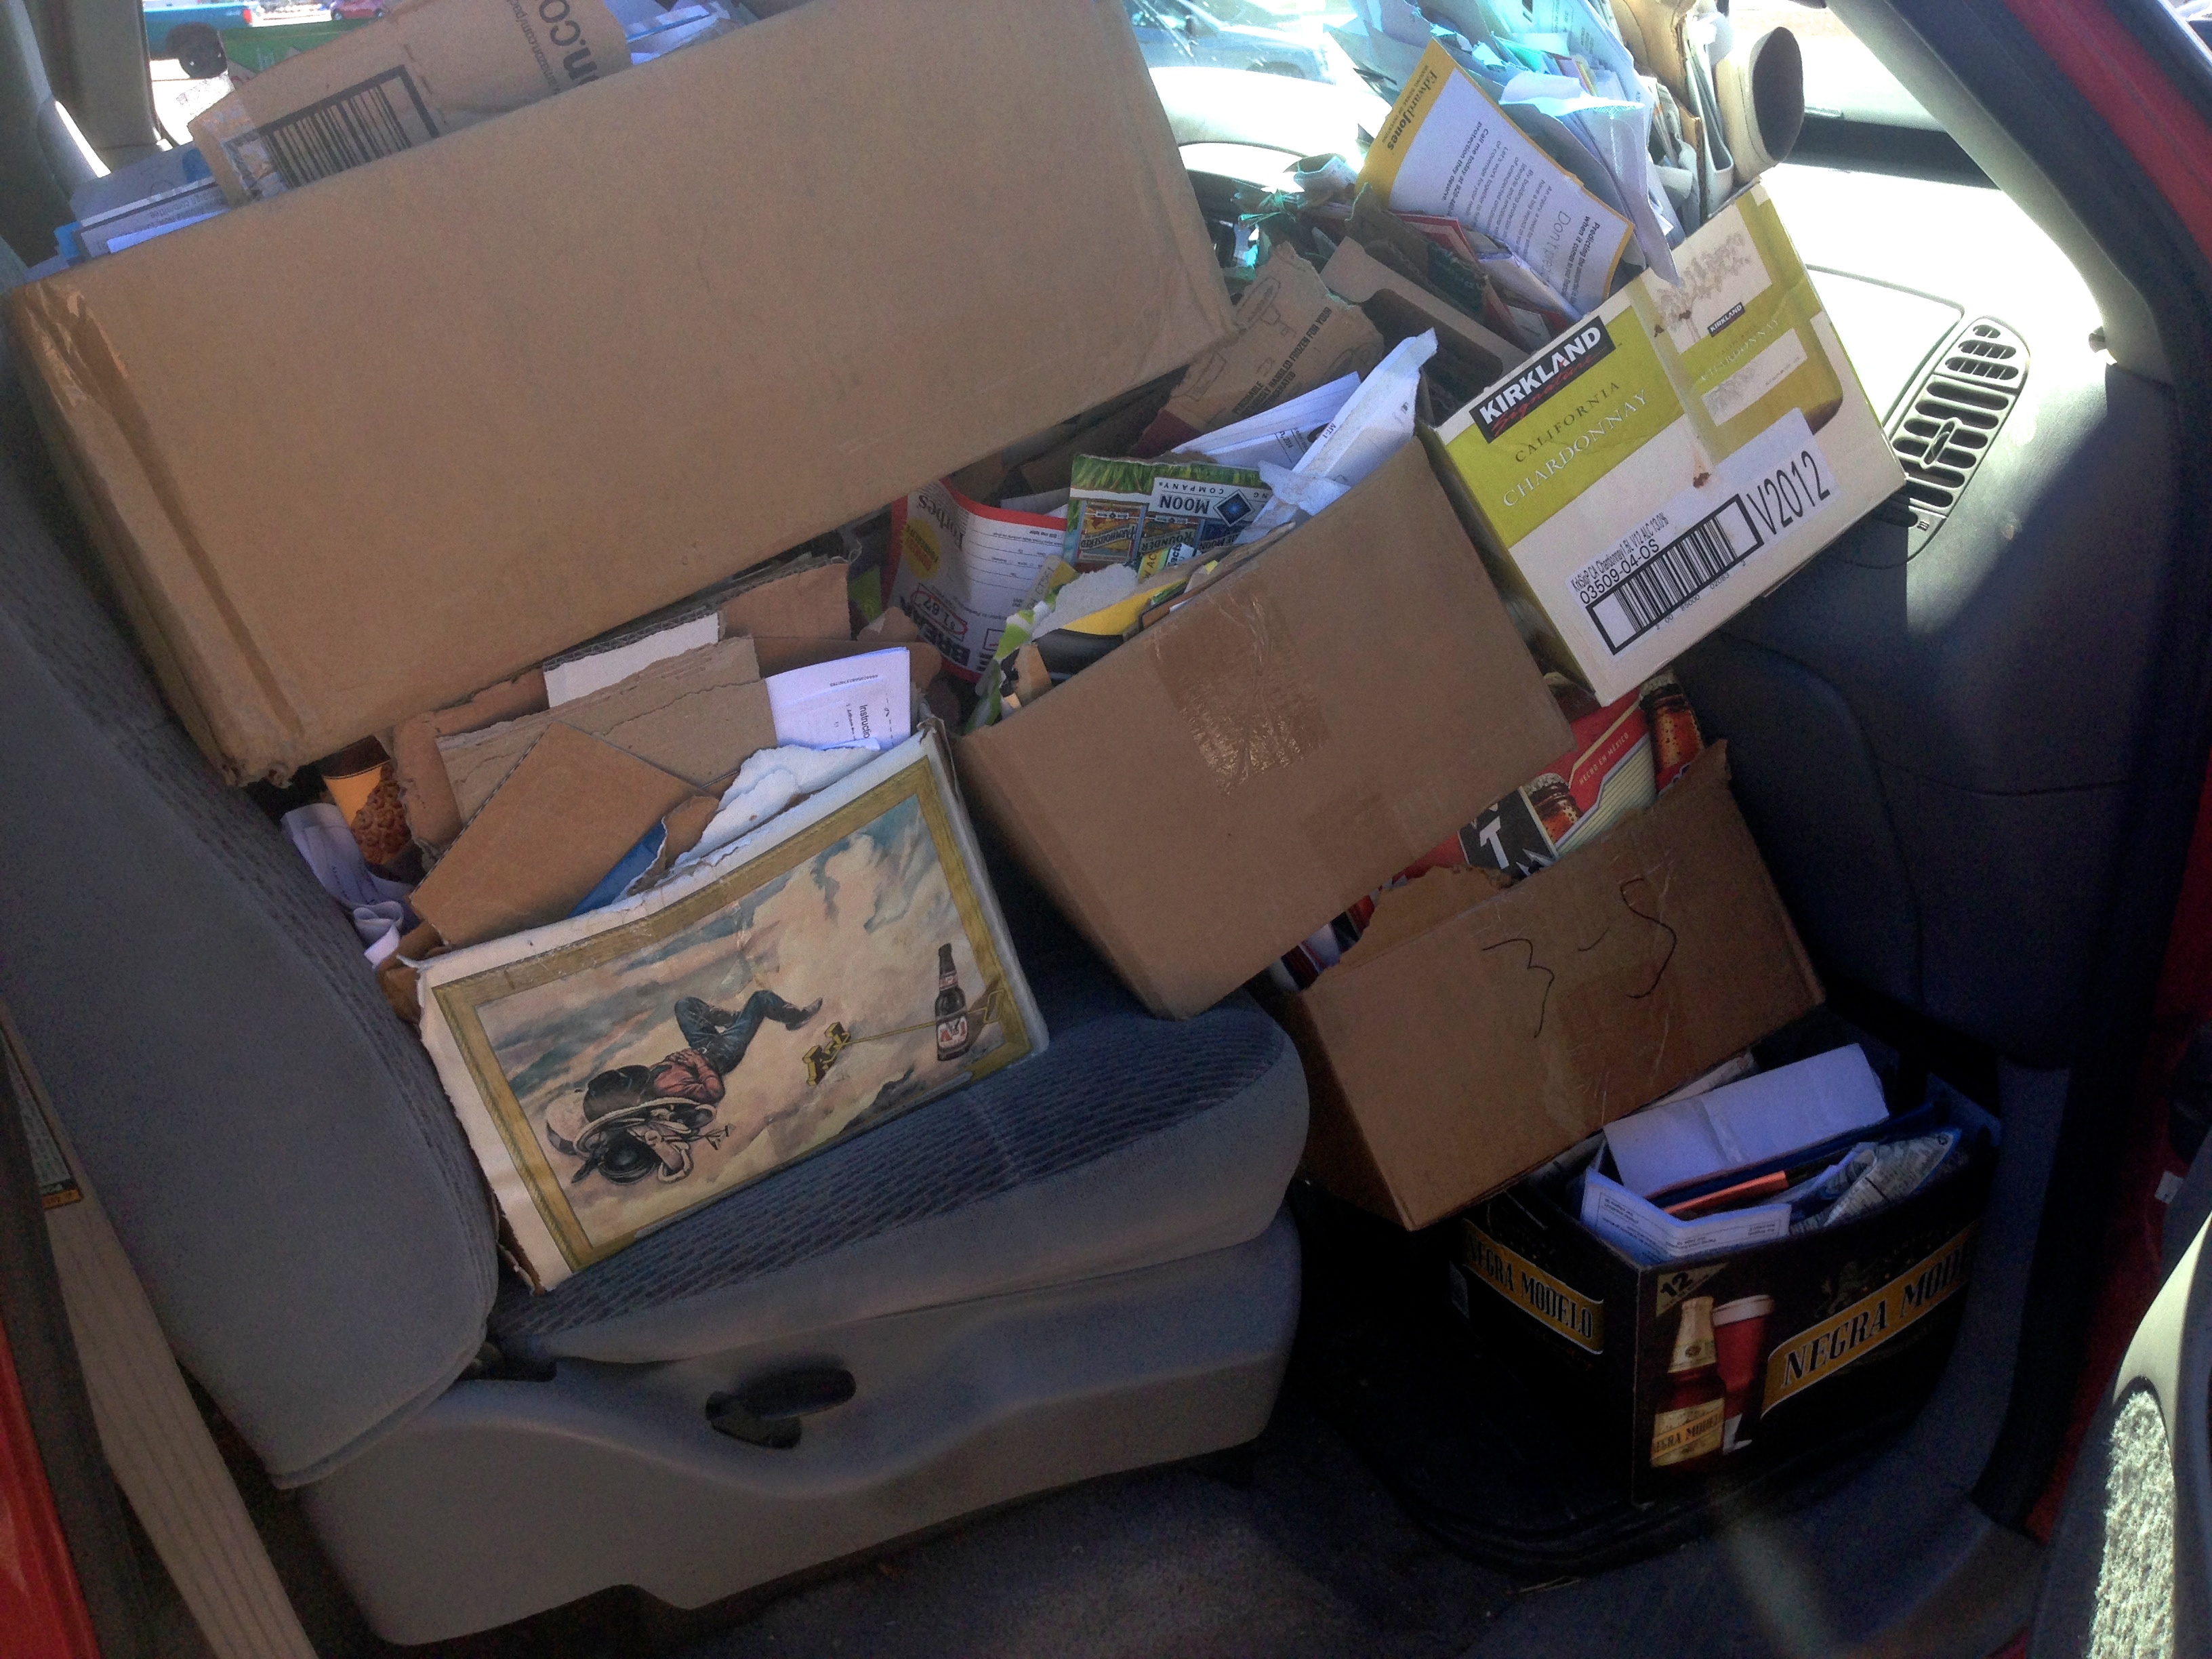
car, vehicle, bumper, car seat, recycling, automobile make, automotive exterior